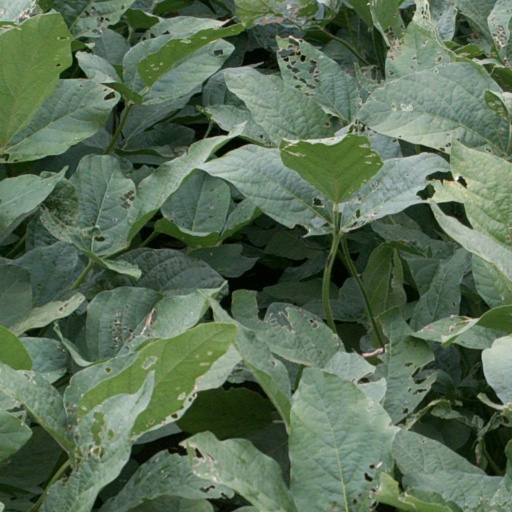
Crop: soybean